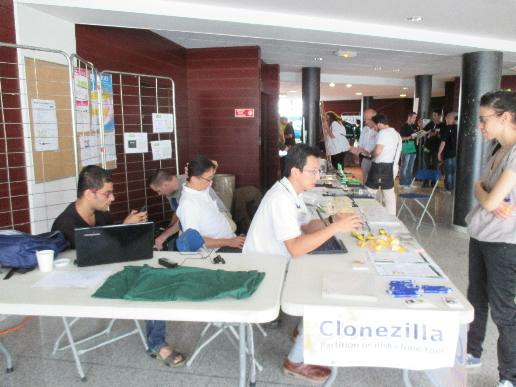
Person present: Yes